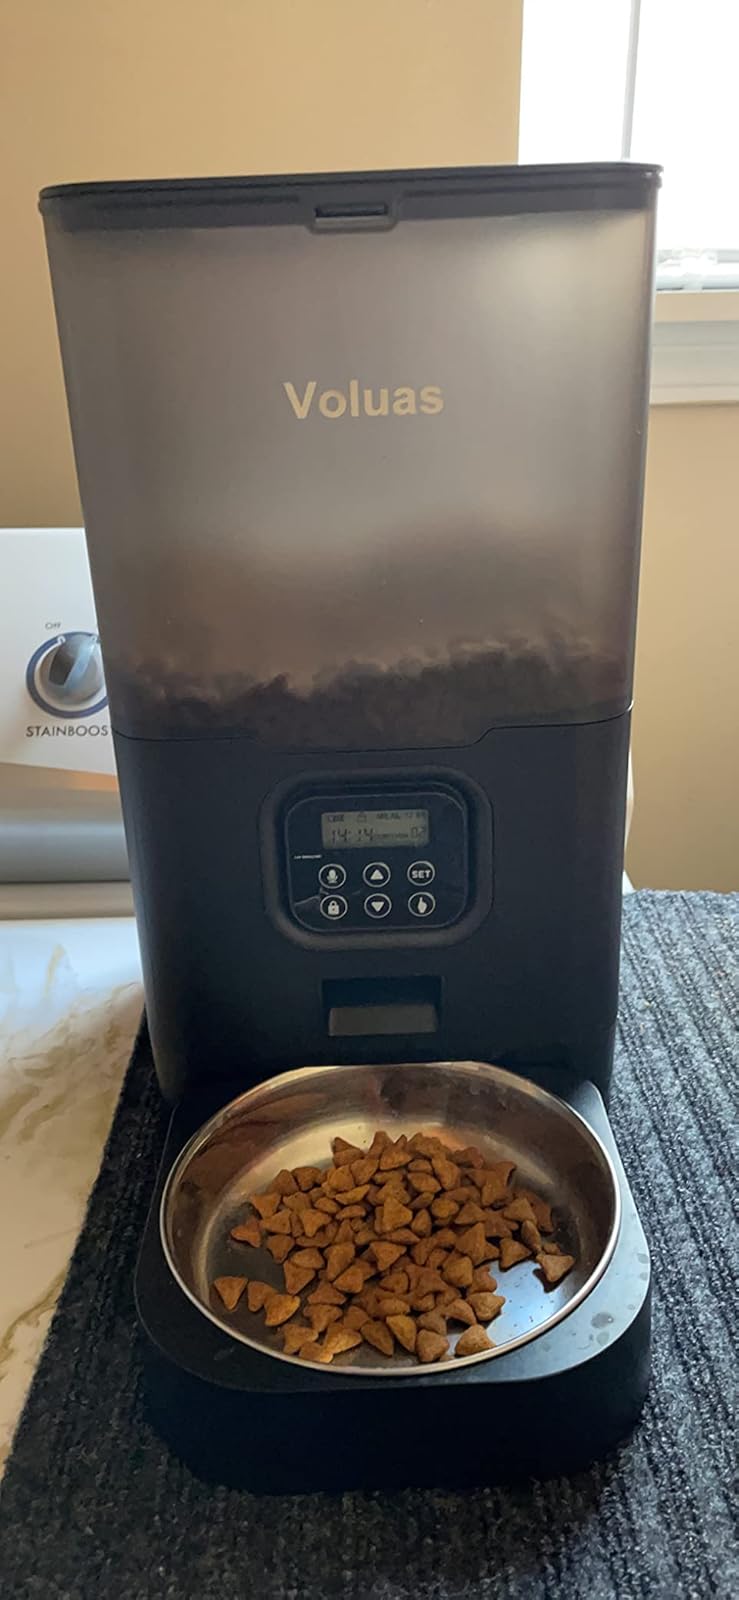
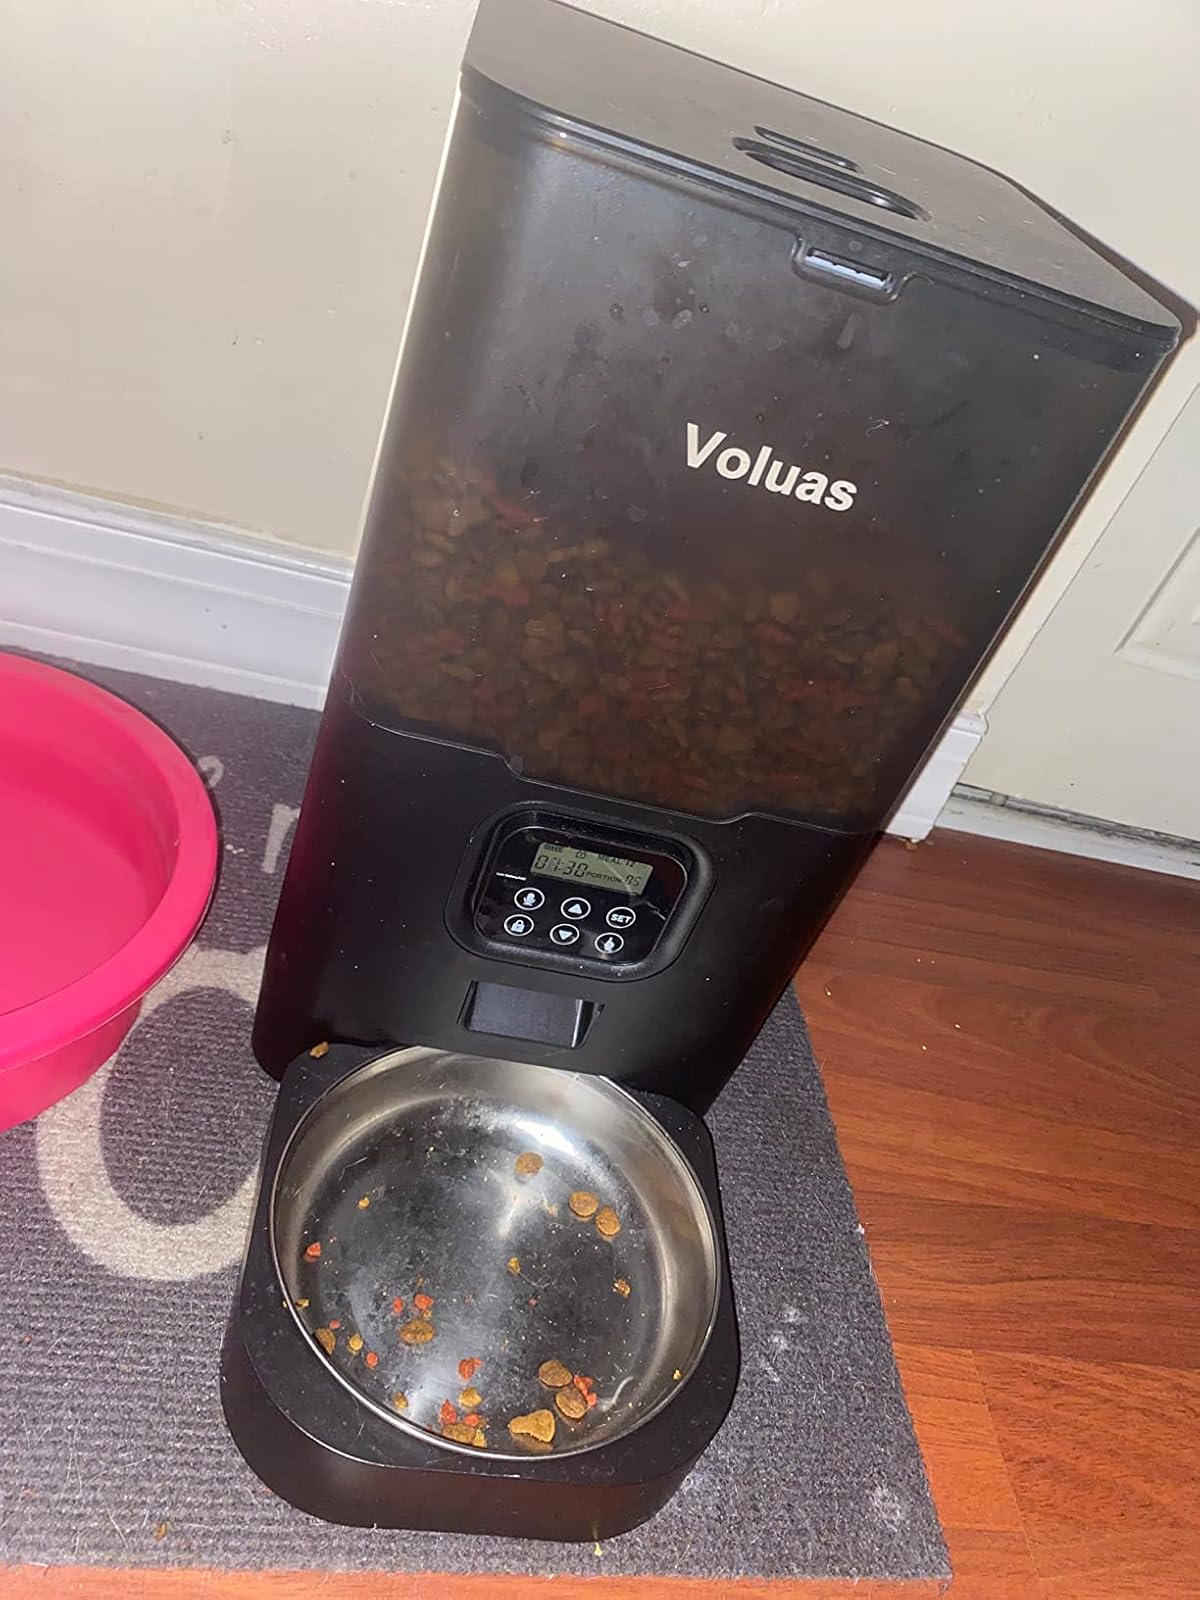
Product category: items_feeder
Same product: yes